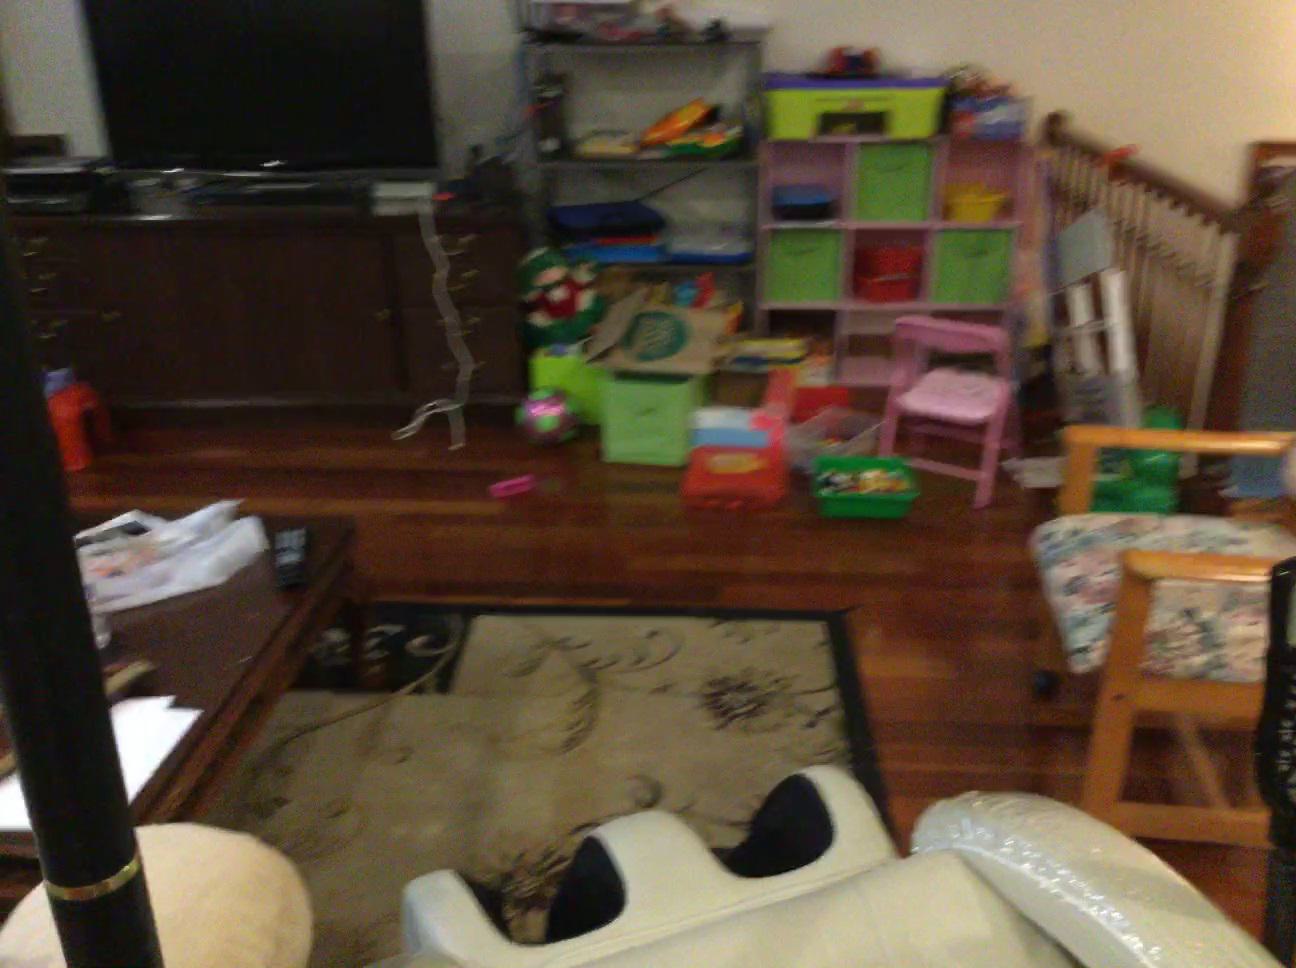
Question: Is the bag behind the stairs from the second object's perspective? Final answer should be yes or no.
Answer: Yes